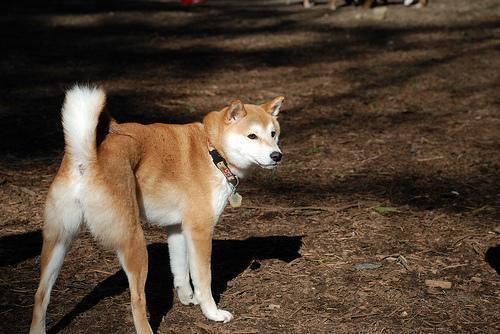
shiba inu